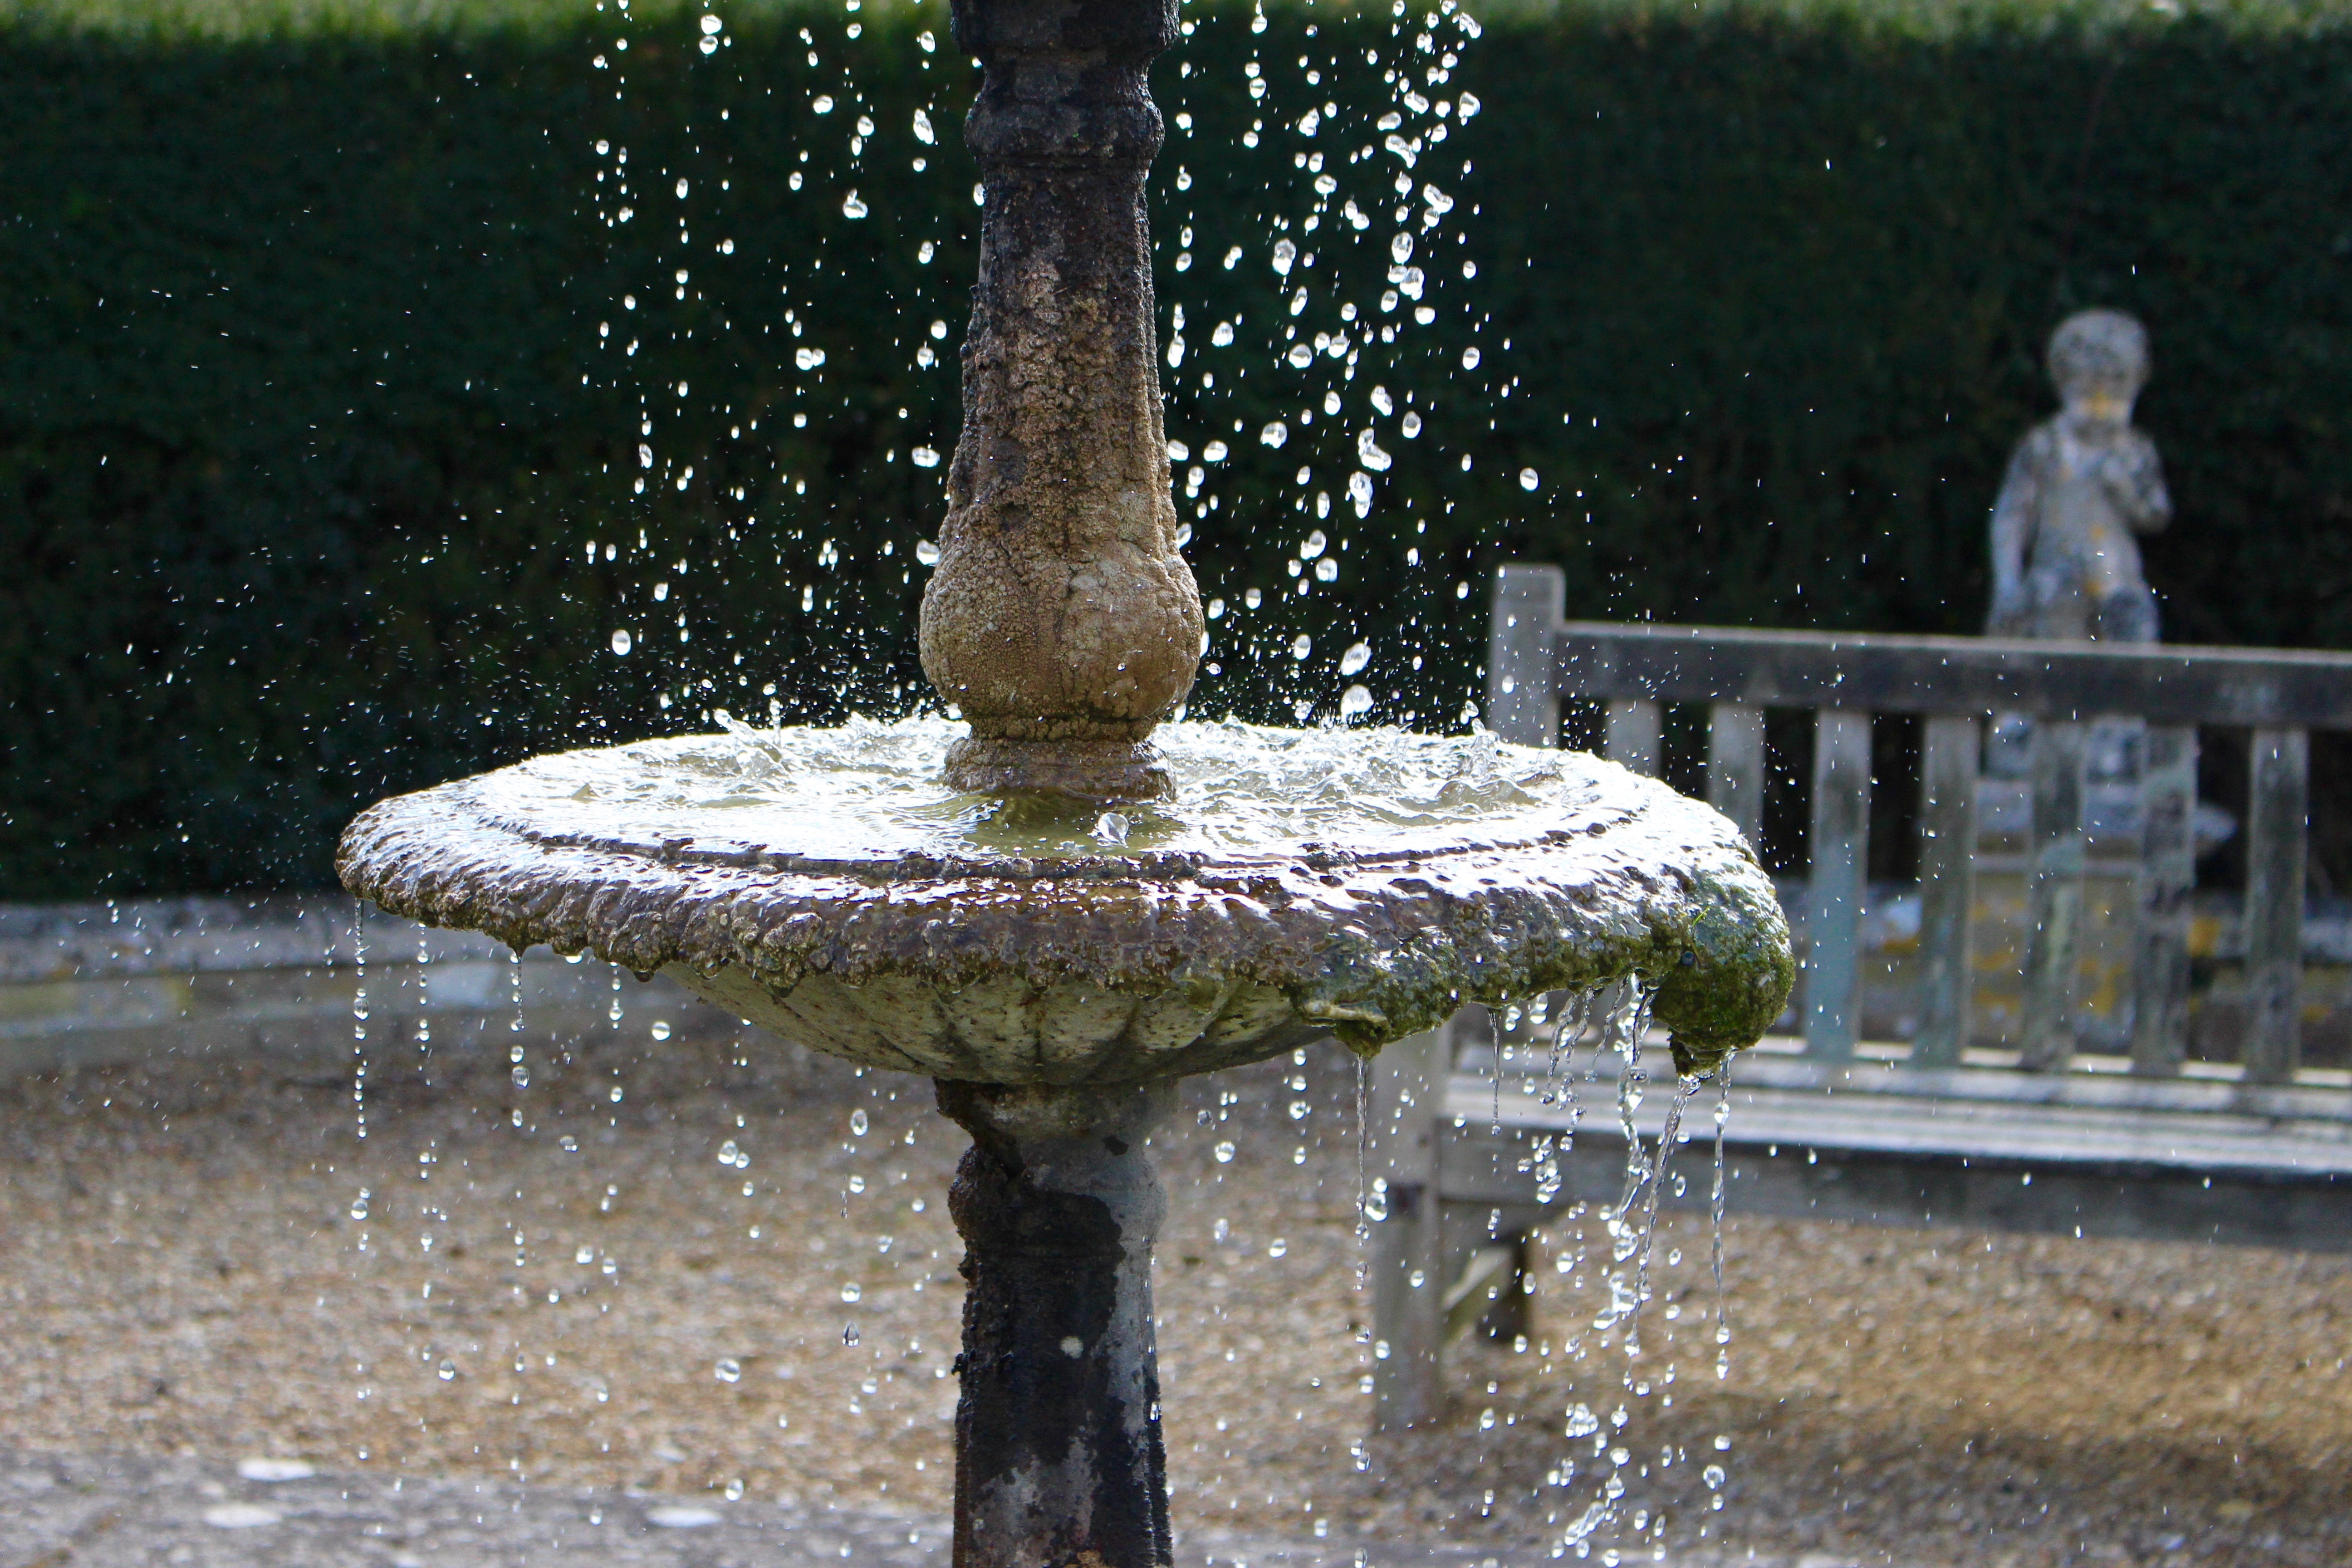
tree, water, snow, flower, weather, garden, fountain, water feature